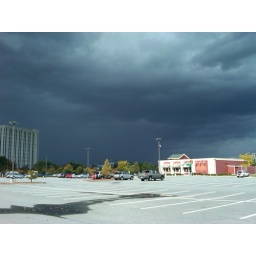
I'm standing in sunshine watch a massive wall of rain clouds pass just north on me.